Single crystal

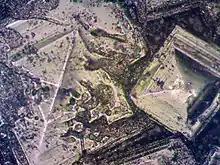
Aluminum oxide crystals

Germanium: this was the material in the first transistor invented by Bardeen, Brattain, and Shockley in 1947. It is used in some gamma-ray detectors and infrared optics. Now it has become the focus of ultrafast electronic devices for its intrinsic carrier mobility.